South African Revenue Service

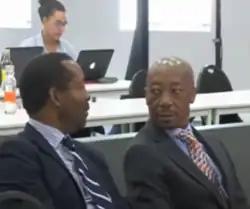
Tom Moyane (right) at the Zondo Commission in 2019

By 2016, SARS was being implicated in developing allegations about state capture under the Zuma presidency. In February of that year, amaBhungane published a story about an initiative to restructure the key Large Business Centre at SARS. It reported that the restructuring was destabilising SARS and might have been "a deliberate attempt by Moyane’s 'new guard' to give themselves undue influence." The journalists were subsequently sued by Moyane and acting chief operations officer Jonas Makwakwa, both in a personal capacity and on behalf of SARS, and both for defamation and for unlawfully disclosing taxpayer information in contravention of the Tax Administration Act. The latter charge led to a protracted dispute between SARS and amaBhungane about the correct interpretation of the law's confidentiality protections. Further journalistic investigations followed, including in Jacques Pauw's 2017 "The President's Keepers"; Pauw was also sued by SARS for contravening the Tax Administration Act. Other details were elicited or demonstrated during the course of the Nugent Commission , which ran in 2018, and the Zondo Commission, which has been ongoing since 2018.